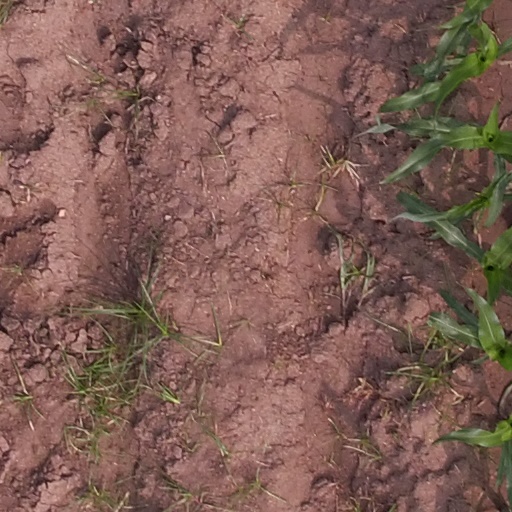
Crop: maize; corn